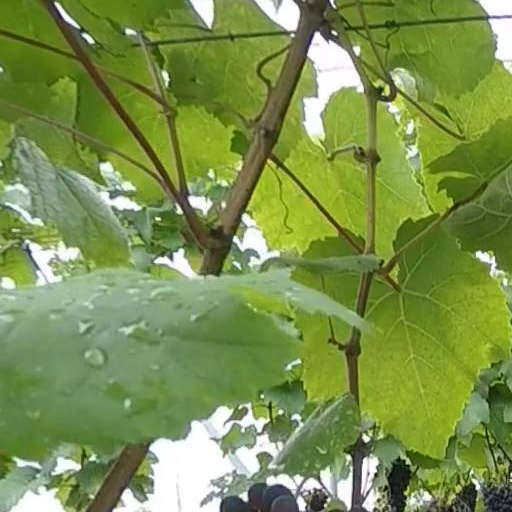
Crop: grape